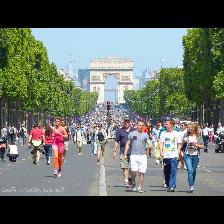
Label: Human